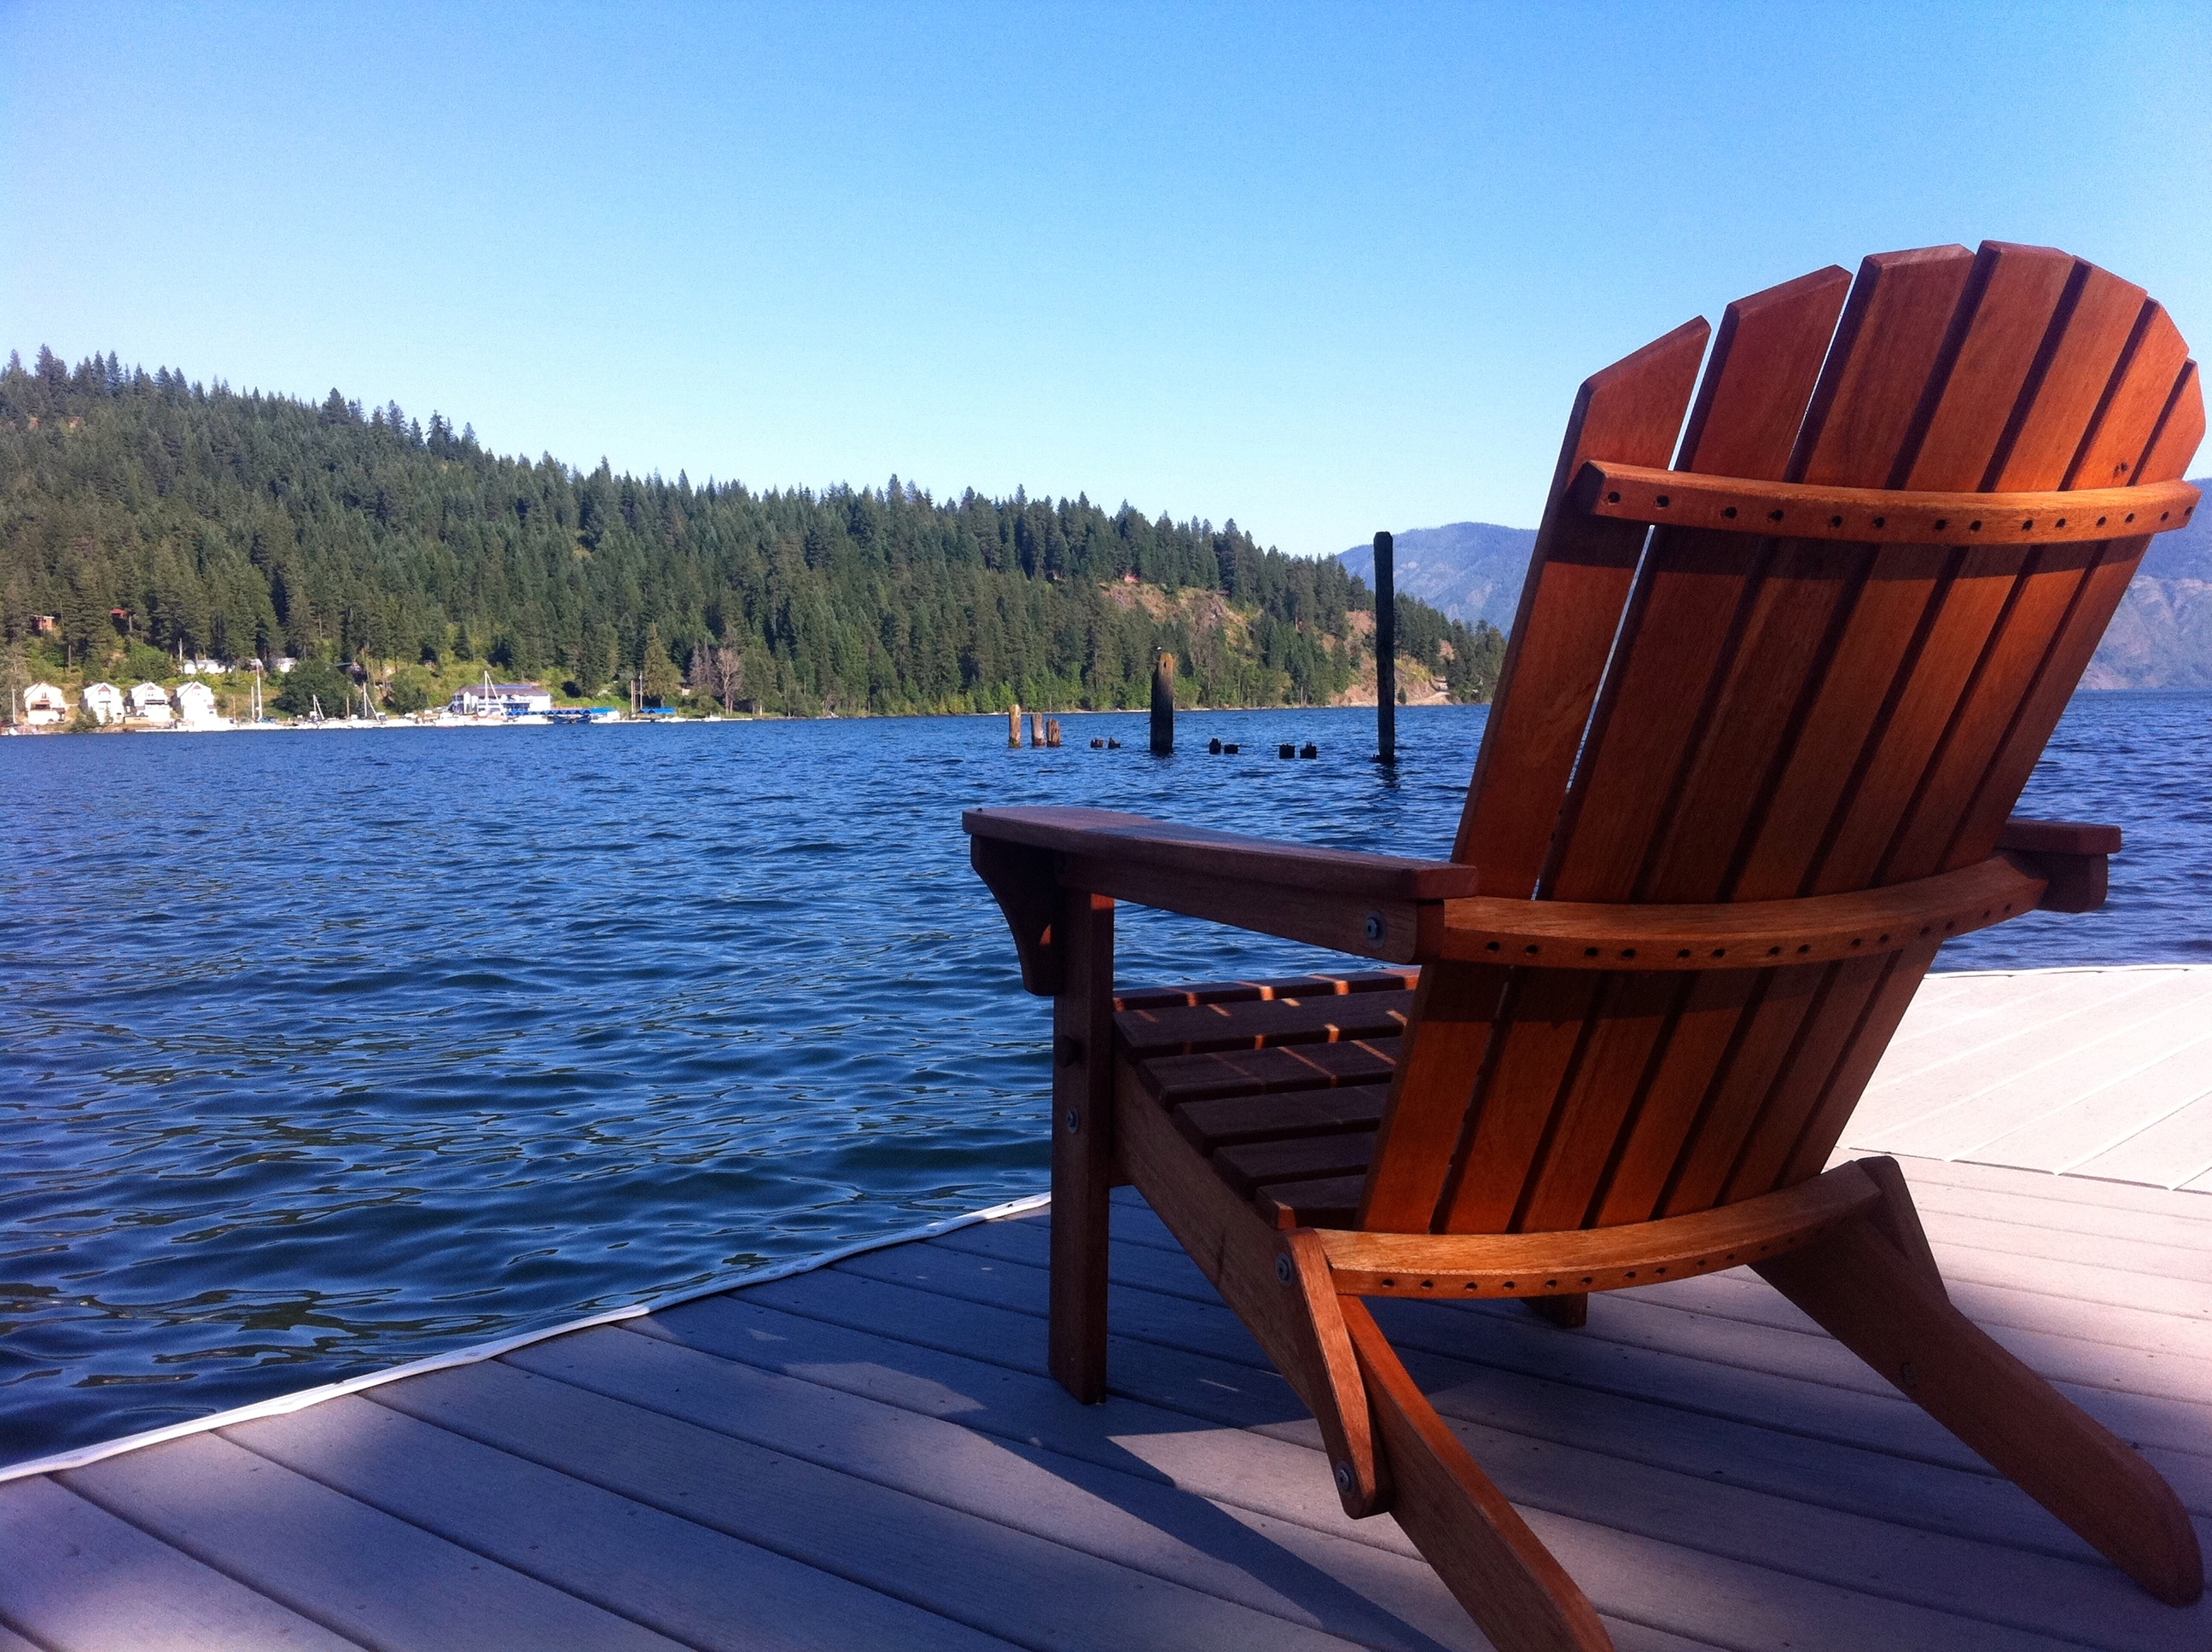
furniture, leisure, odyssey, idaho, watercraft rowing